Altona Coastal Park

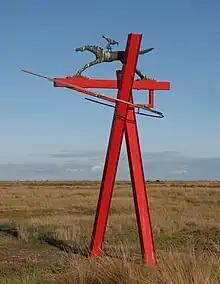
"Requiem for a Champion"

It was the site of the Williamstown Racecourse from 1864 to 1940, which was closed in 1940 to make way for an army camp during World War II. The site was extensively modified by land filling and site development; and known as the Altona Sports Park before its current name was adopted.